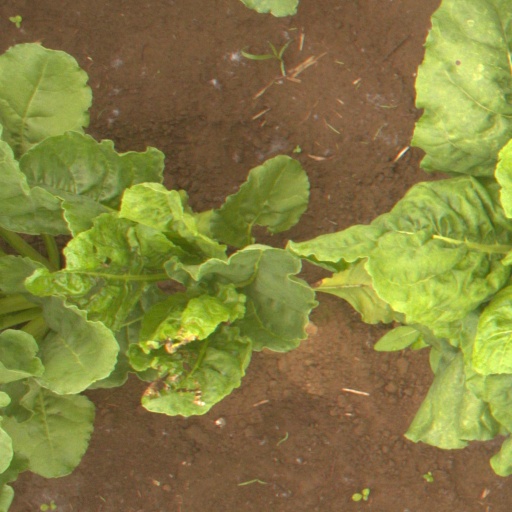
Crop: sugar beet